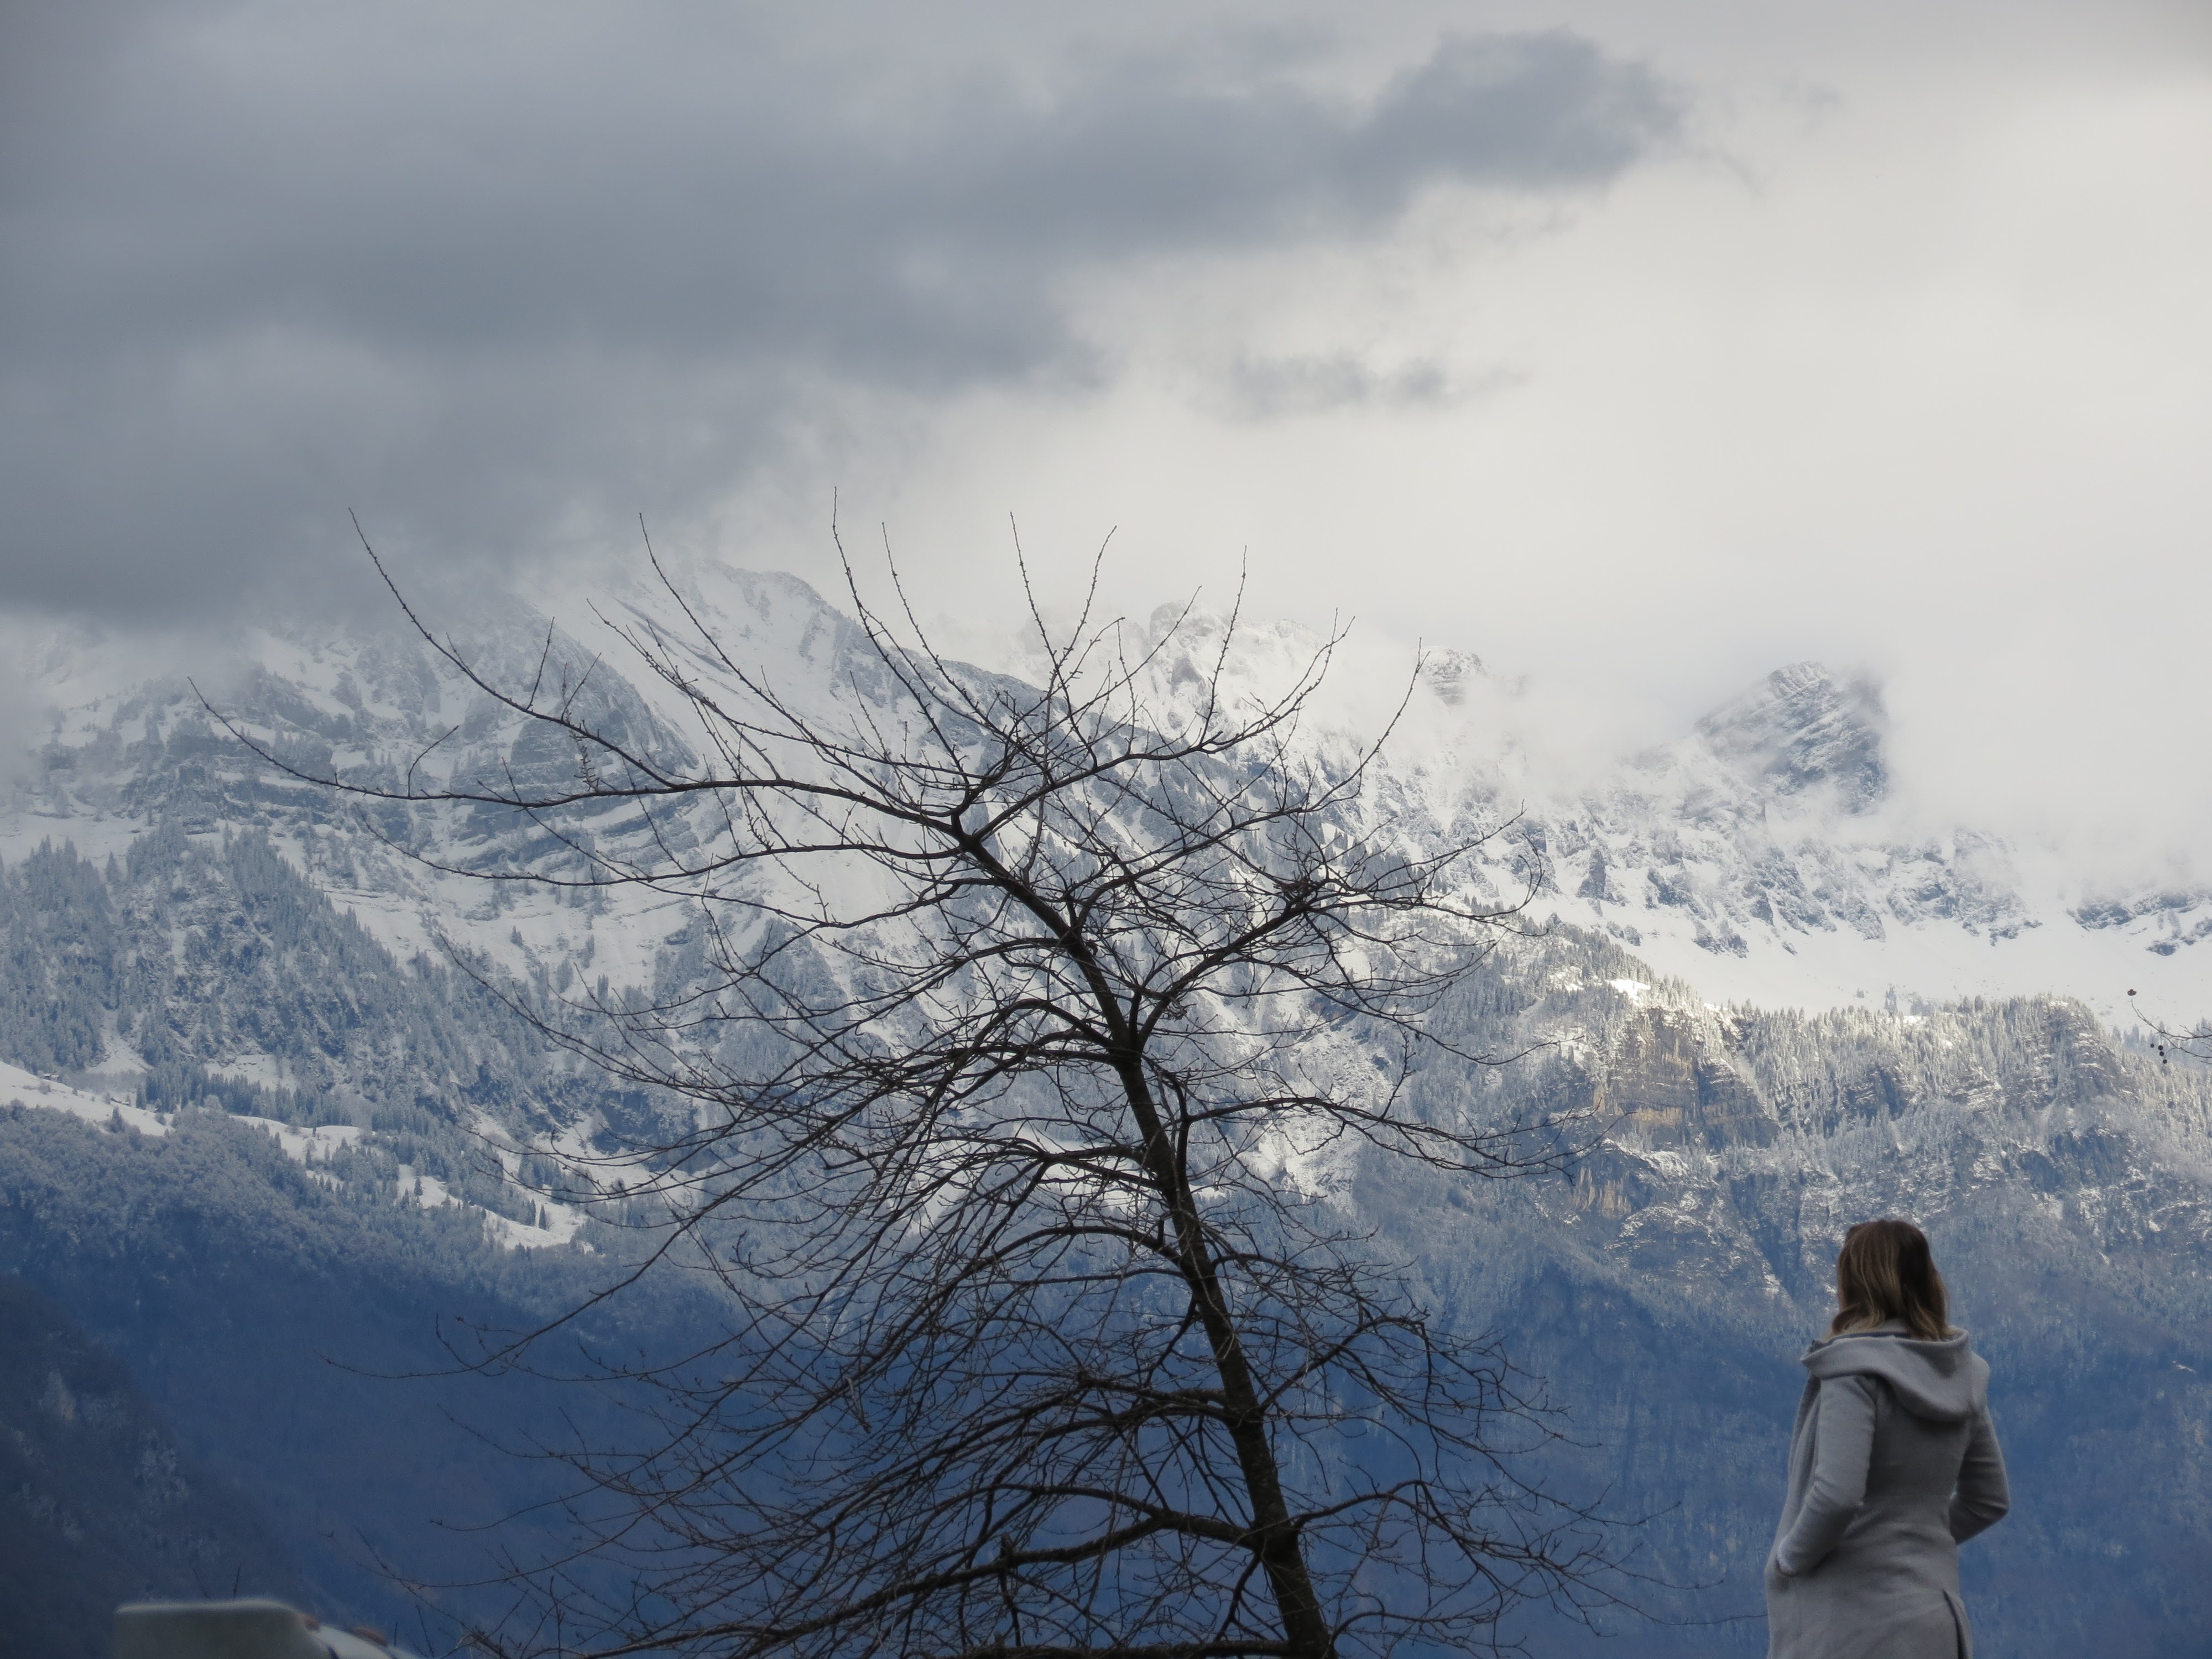
landscape, tree, nature, mountain, snow, winter, cloud, sky, mist, sunlight, morning, hill, wind, frost, mountain range, panorama, ice, weather, season, summit, trees, alps, switzerland, vista, freezing, atmospheric phenomenon, atmosphere of earth, mountainous landforms